Popcorn (2023 film)

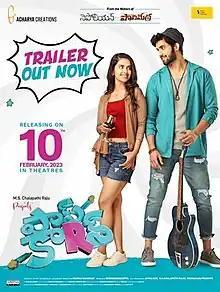
Theatrical release poster

Popcorn is a 2023 Indian Telugu-language romantic survival film written and directed by Murali Gandham. The film stars Avika Gor and Sai Ronak. The film's soundtrack album and background score were composed by Shravan Bharadwaj.